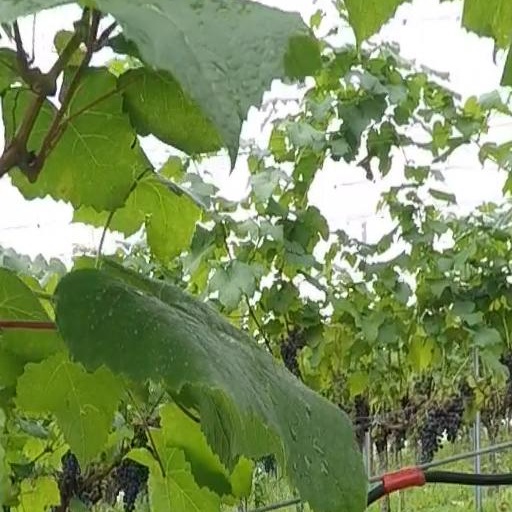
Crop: grape